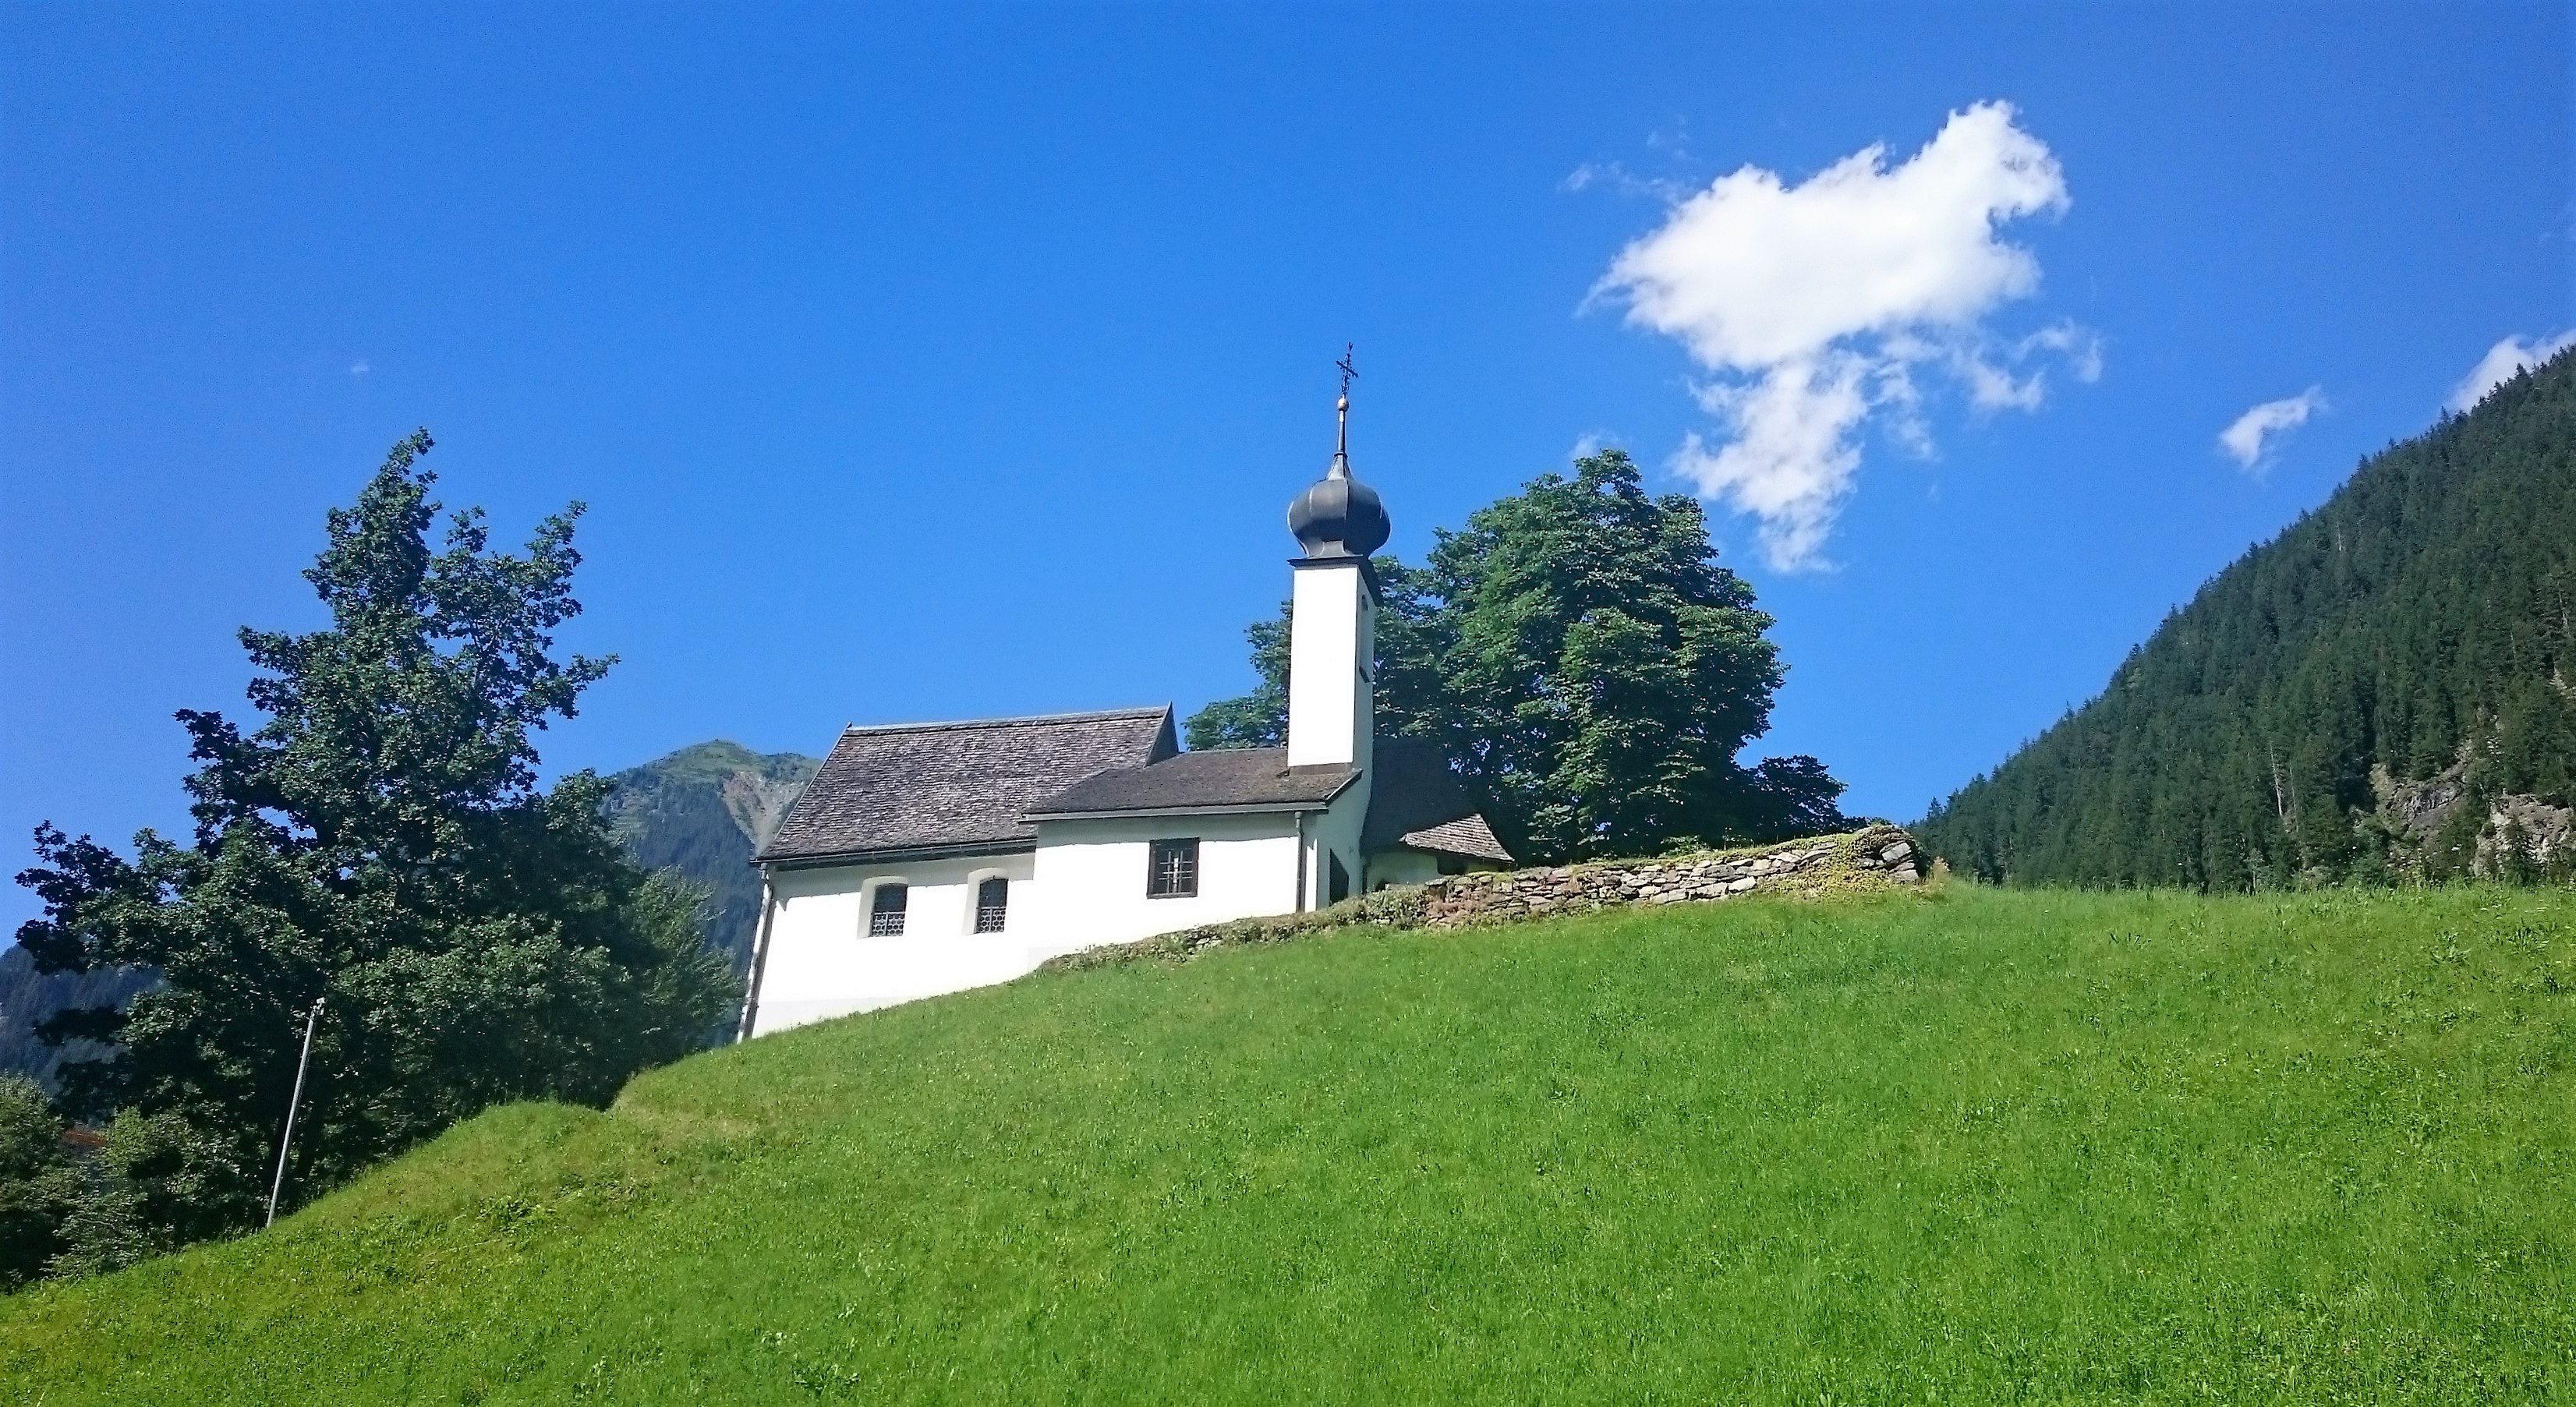
landscape, mountain, meadow, countryside, hill, building, chateau, mountain range, village, panoramic, green, tower, scenery, church, chapel, place of worship, alps, monastery, hilltop, estate, rural area